The Resurrection of Gavin Stone

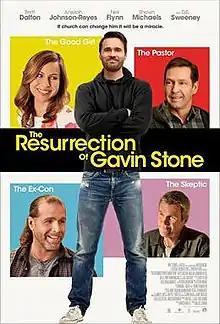
Theatrical release poster

The Resurrection of Gavin Stone is a 2017 American Christian comedy drama film directed by Dallas Jenkins and written by Andrea Gyertson Nasfell. Starring Brett Dalton, Anjelah Johnson-Reyes, Neil Flynn, Shawn Michaels and D. B. Sweeney, the film was released by WWE Studios and Blumhouse Tilt on January 20, 2017.